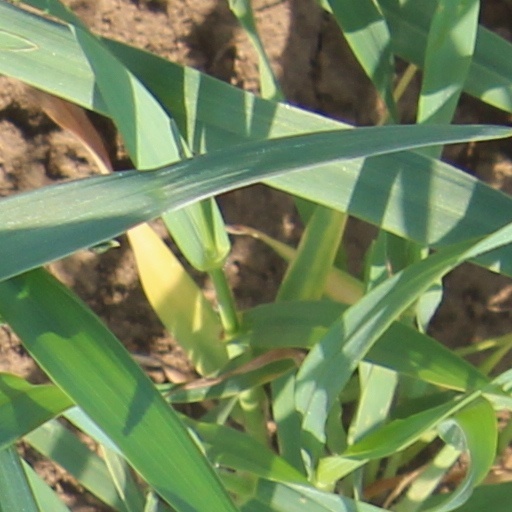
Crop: wheat